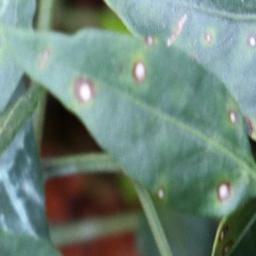
Label: cercospora